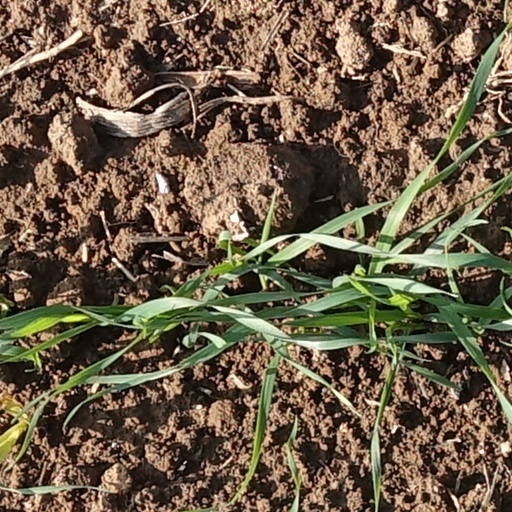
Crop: wheat